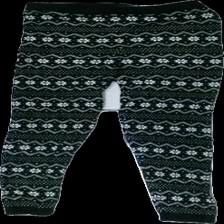
View: front
Type: Tights
Category: Children
Brand: Not in the list
Brand text on label: Pepperts
Colors: Black, White
Material: 56% viscose, 44% nylon
Pattern: Other
Cut: Regular, Tight
Size: 128
Season: All
Price range: <50
Recommended usage: Export